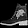
Label: Ankle boot